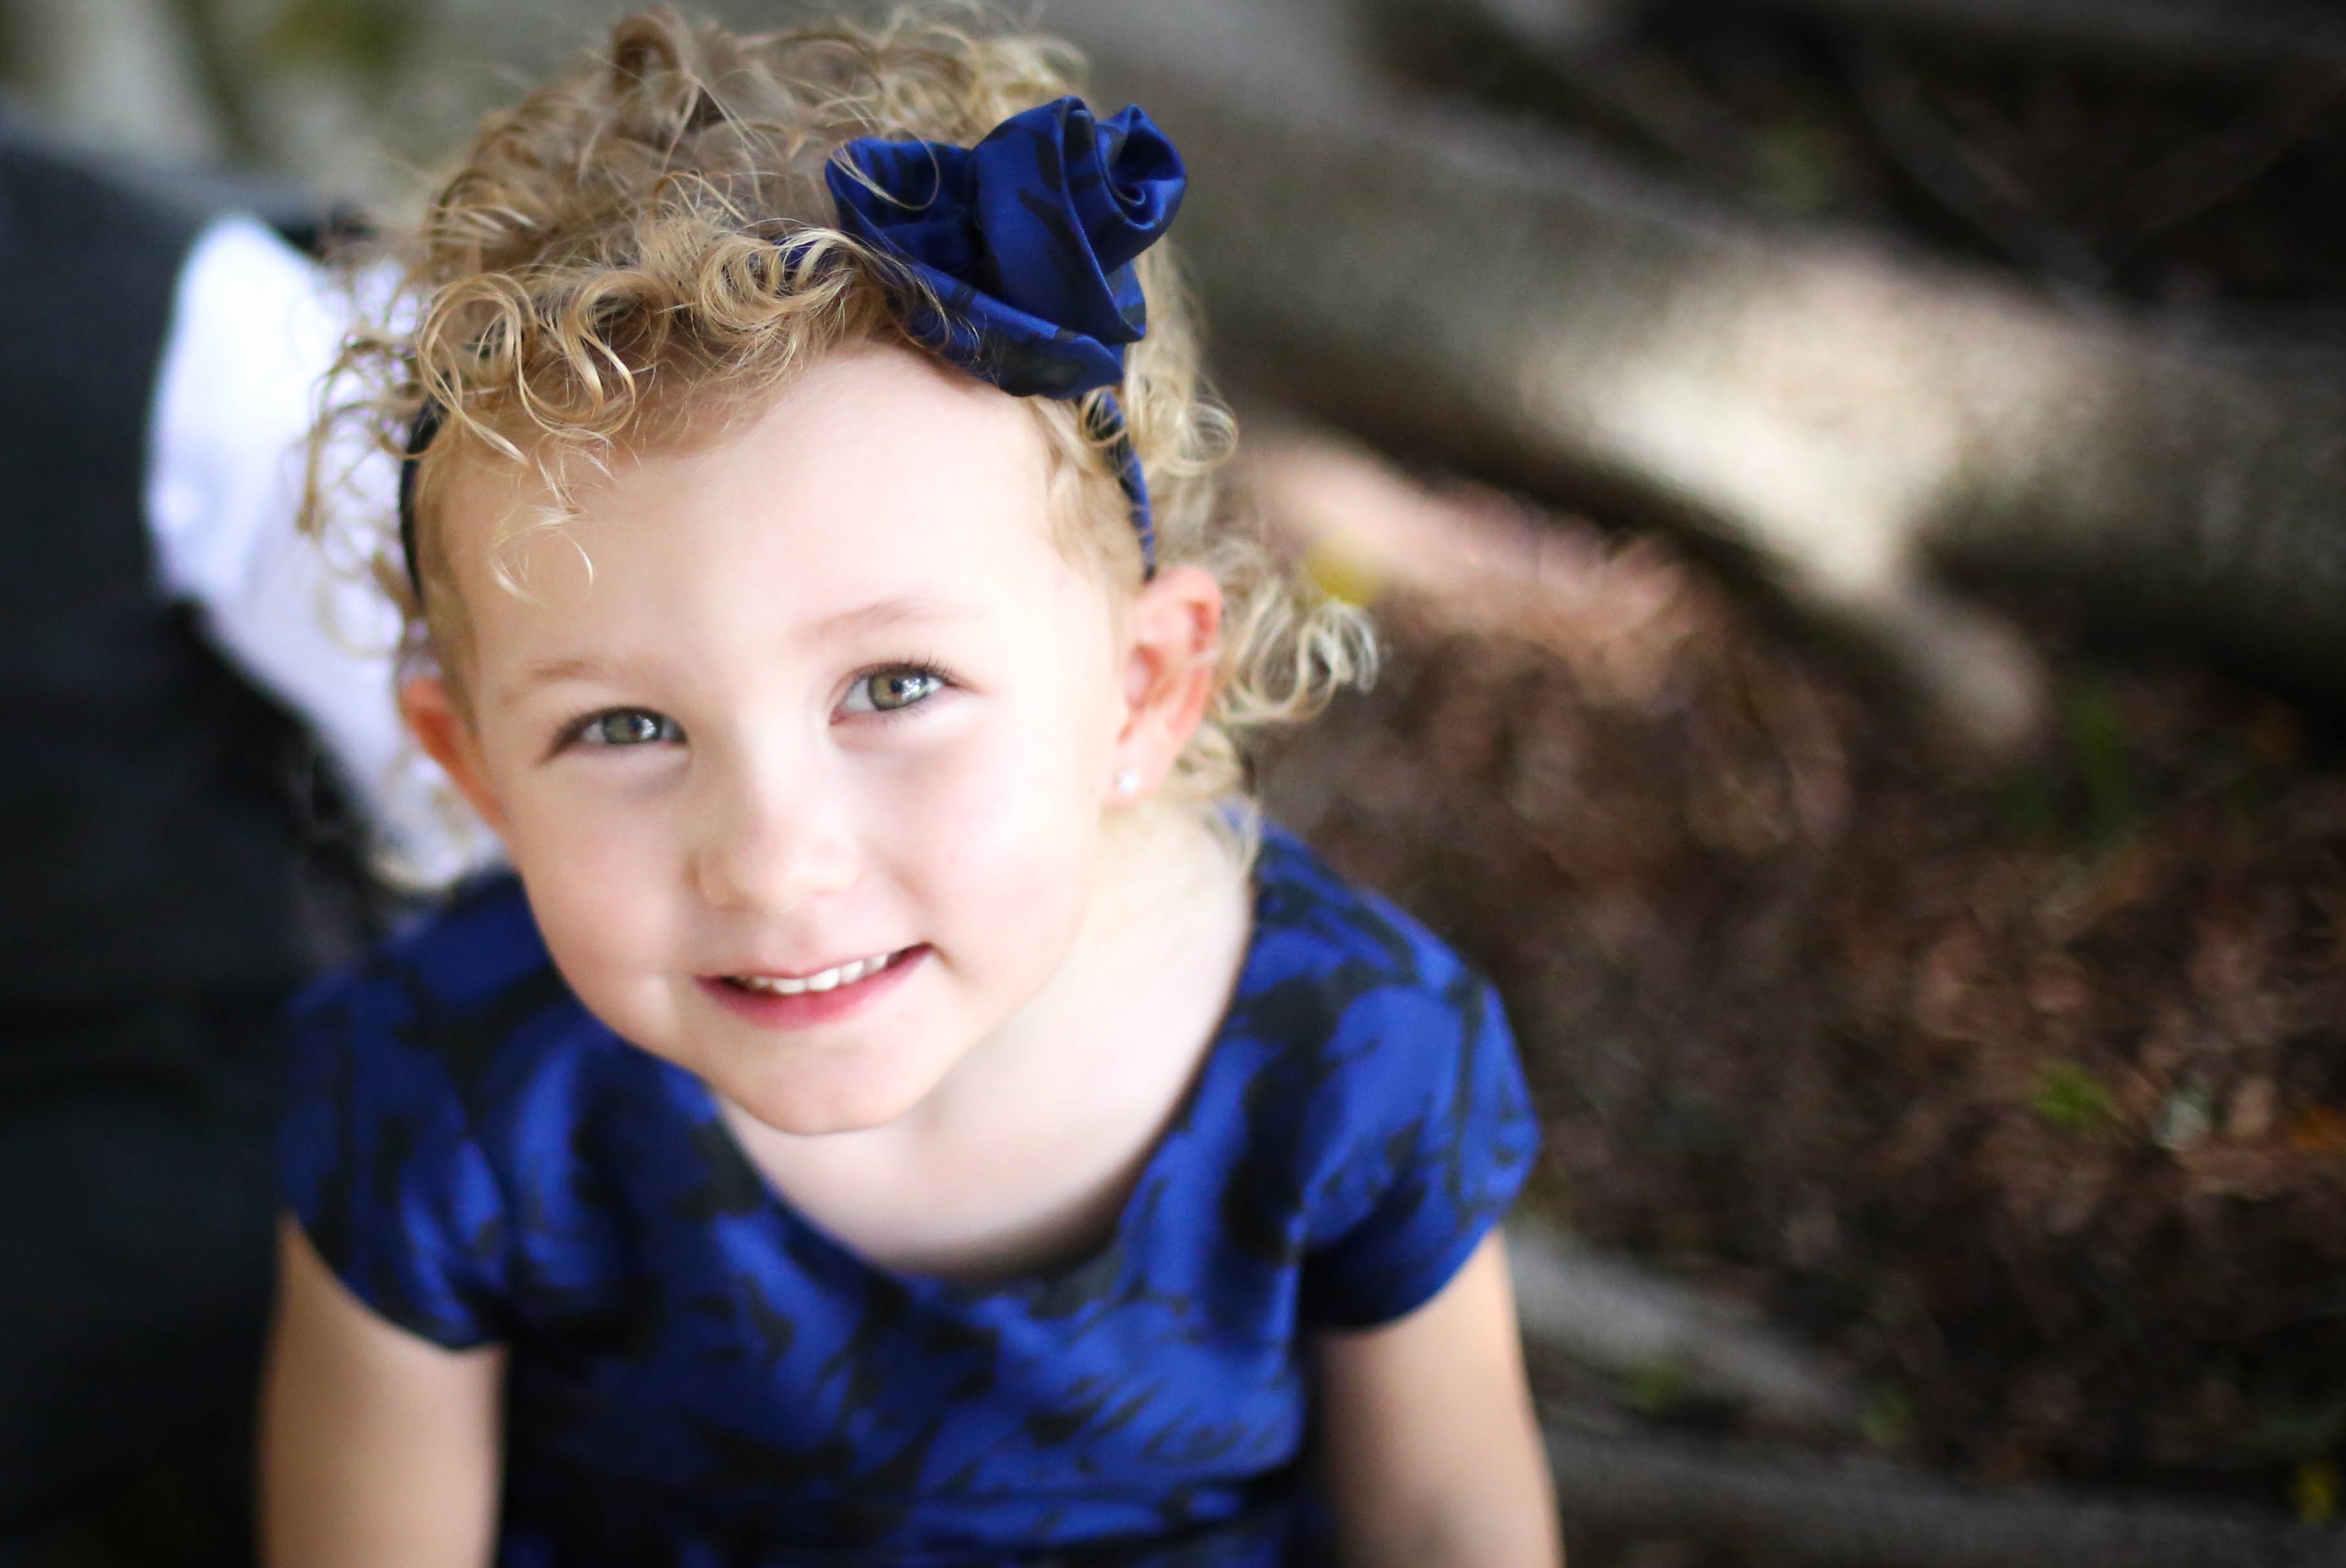
person, girl, photography, flower, portrait, spring, child, blue, clothing, smile, dress, infant, toddler, eye, head, beauty, portrait photography